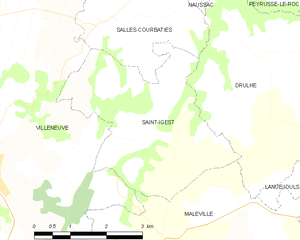
Saint-Igest est une commune française située dans le département de l'Aveyron en région Occitanie.